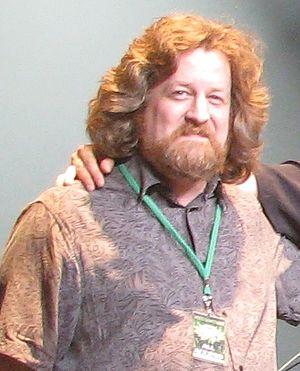
Russell Brower est un compositeur américain trois fois vainqueur des Emmy Award. Il s'occupe de la réalisation sonore de la série animée Animaniacs ainsi que des jeux World of Warcraft : The Burning Crusade, World of Warcraft : Wrath of the Lich King, World of Warcraft : Cataclysm, World of Warcraft : Mist of Pandaria, World of Warcraft : Warlords of Draenor, World of Warcraft: Legion, ainsi que Diablo III et Starcraft II. Il a été le directeur musical de Blizzard Entertainment jusqu'en Juillet 2017.